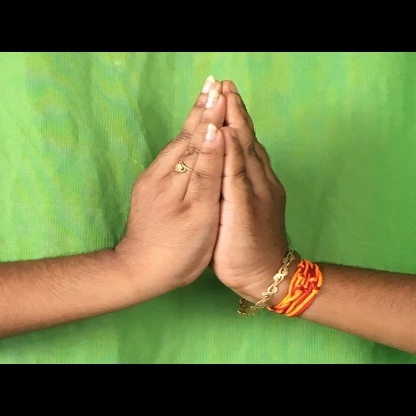
Mudra: Kapotham